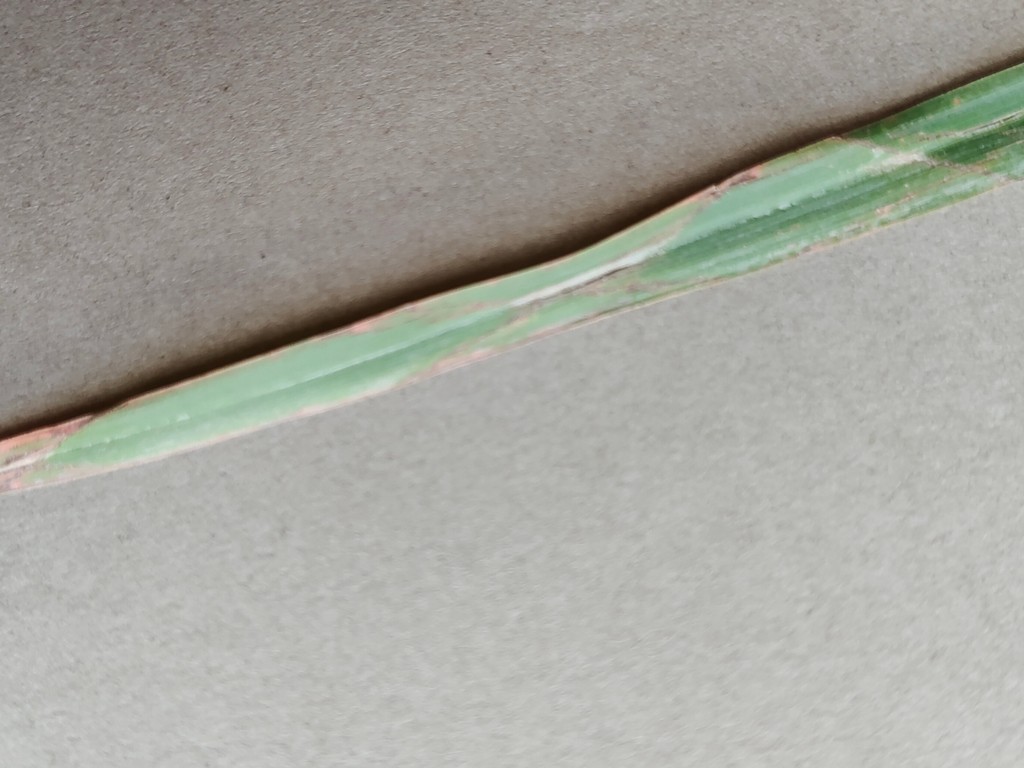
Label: Unhealthy